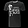
Label: T - shirt / top